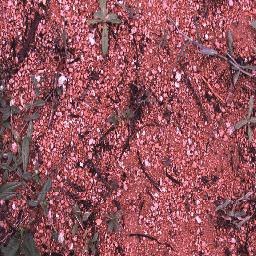
Label: negative